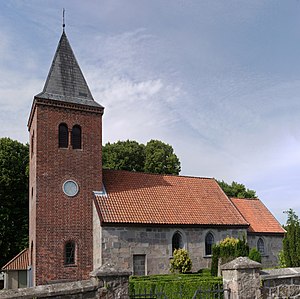
Ølsted Kirke (Aarhus Kommune)
Ølsted Kirke
Ølsted Kirke
Ølsted Kirke ligger på adressen Hvidbjergvej 12A, 8380 Trige. Kirken består af romansk kor og skib fra omkring 1200. Et nyromansk tårn, tegnet af Rudolf Frimodt Clausen, i vest afløste 1891 et lille styltetårn; samtidig nedbrød man et våbenhus af bindingsværk.